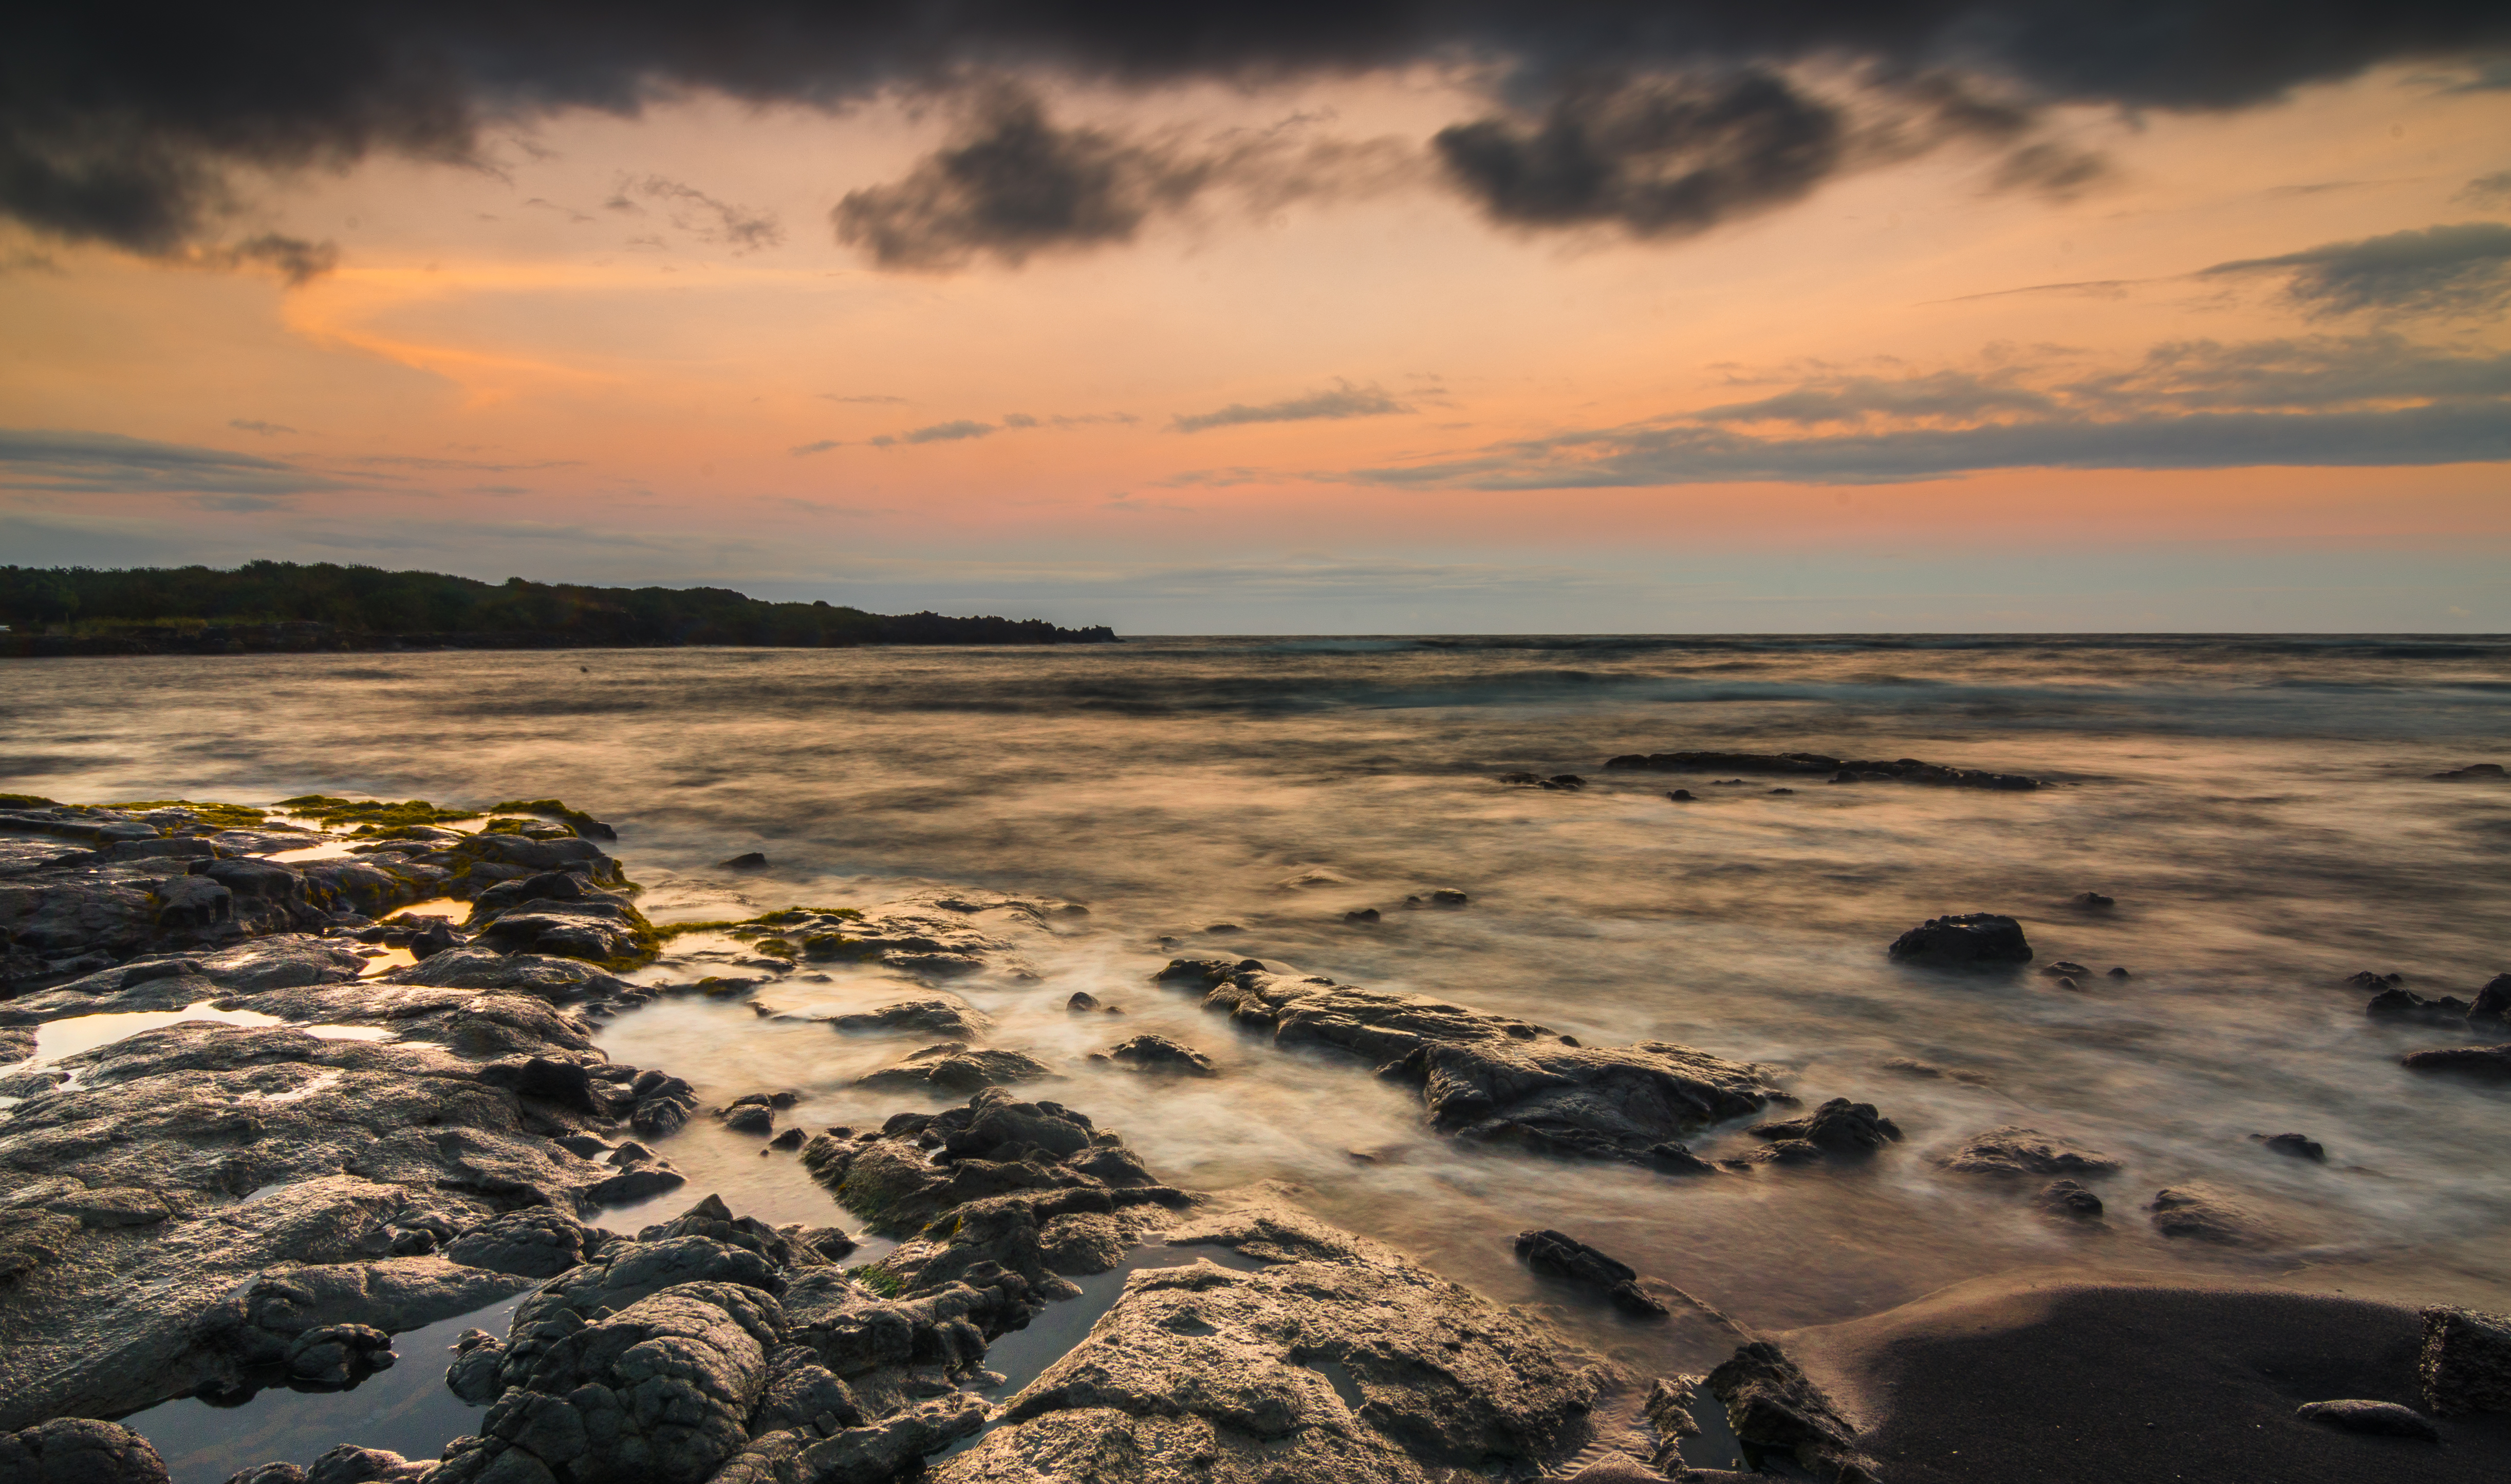
beach, landscape, sea, coast, water, sand, rock, ocean, horizon, cloud, sky, sunrise, sunset, sunlight, morning, shore, wave, dawn, travel, dusk, evening, bay, hawaii, material, body of water, rocks, colour, longexposure, tomhall, wind wave